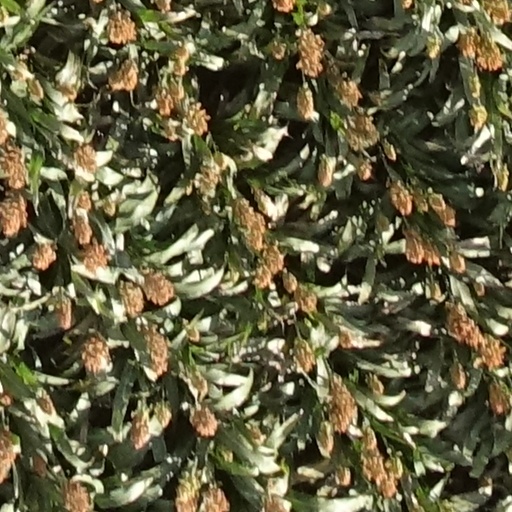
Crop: sorghum